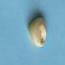
Maize quality: Good